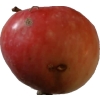
Label: Apple 10